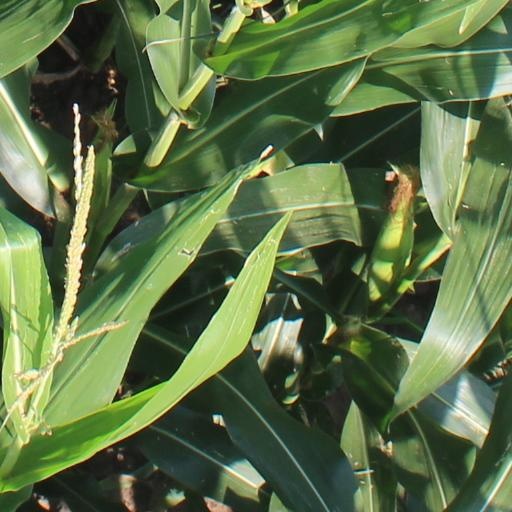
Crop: maize; corn